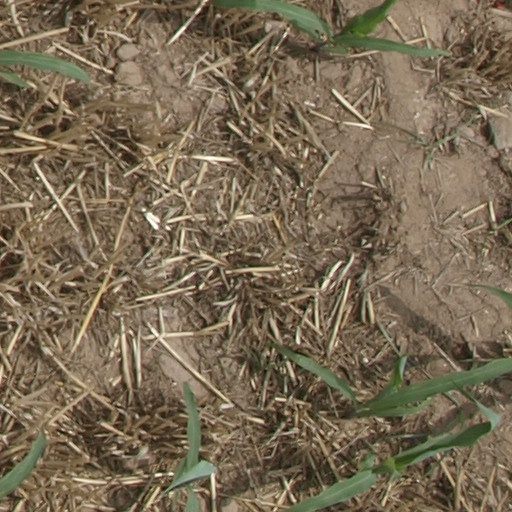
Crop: maize; corn